Subhan Qureshi

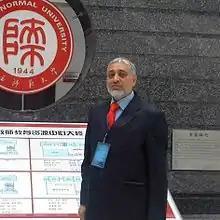
At Shaanxi Normal University, China (2015)

Muhammad Subhan Qureshi (Pashto/Urdu: ; born 1959) is a biologist from Khyber Pakhtunkhwa, Pakistan, who is the founder and chief patron of Dairy Science Park. He also worked as a dean at the University of Agriculture, Peshawar, Pakistan, and as adjunct professor at Charles Sturt University, Wagga Wagga, Australia.